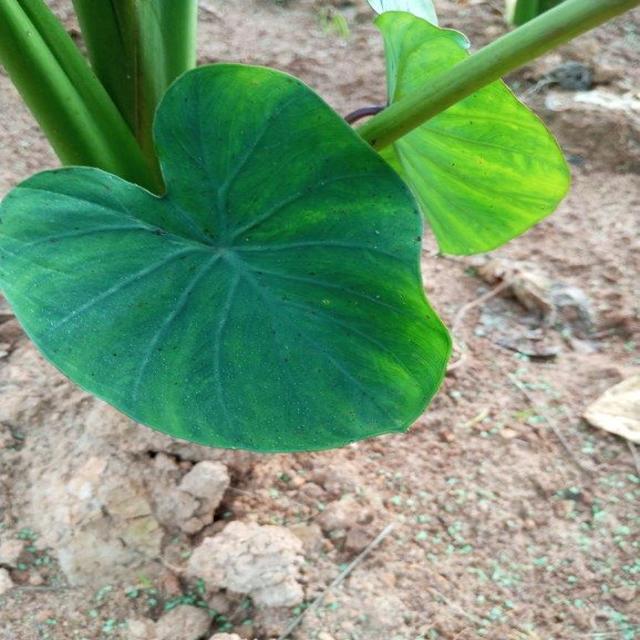
Label: Healthy